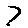
Label: 7